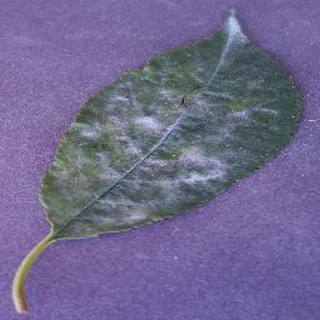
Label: cherry_powdery_mildew